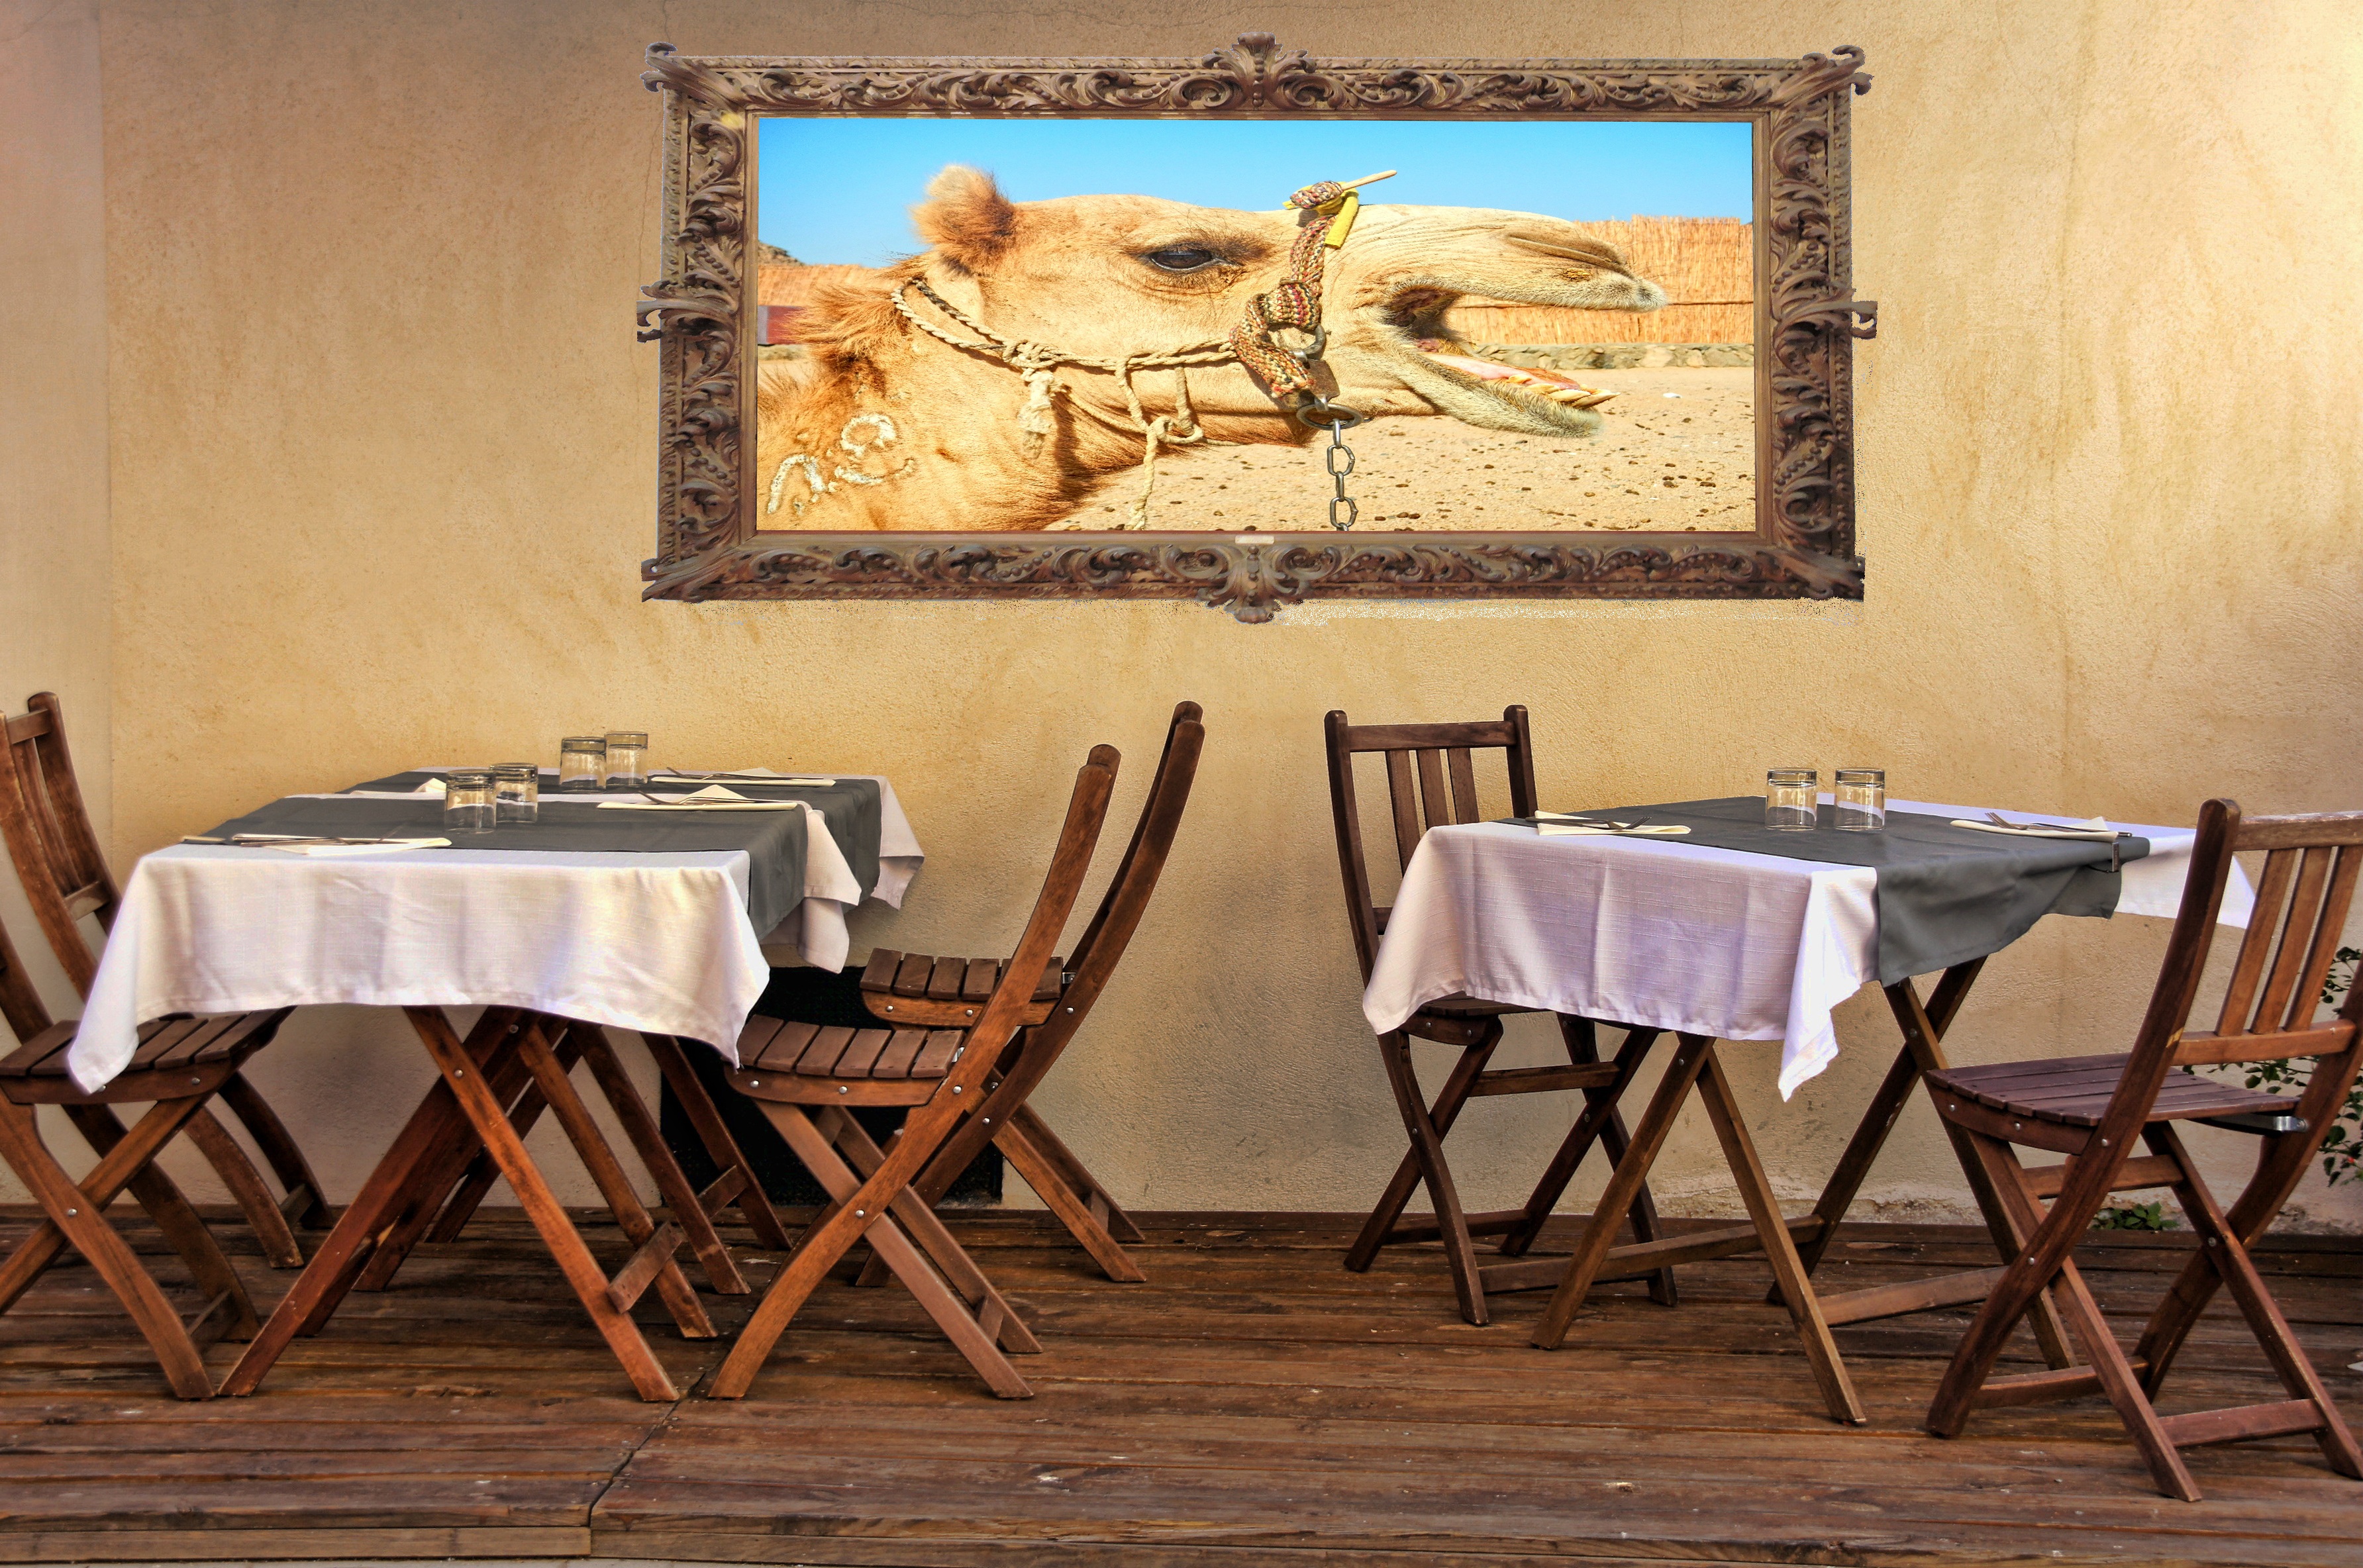
table, wood, restaurant, home, wall, room, interior design, egypt, design, beauty, welcome